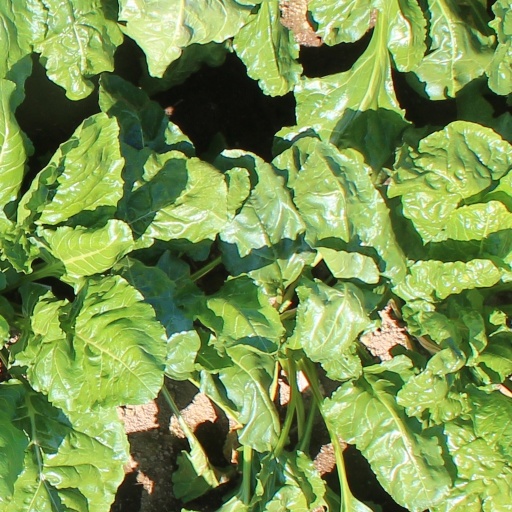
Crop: sugar beet